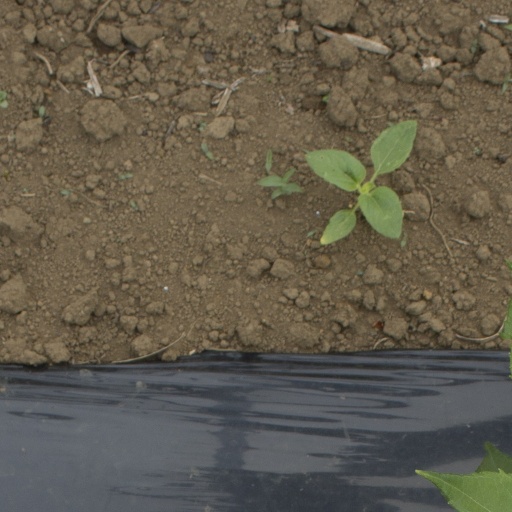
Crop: Jerusalem artichoke